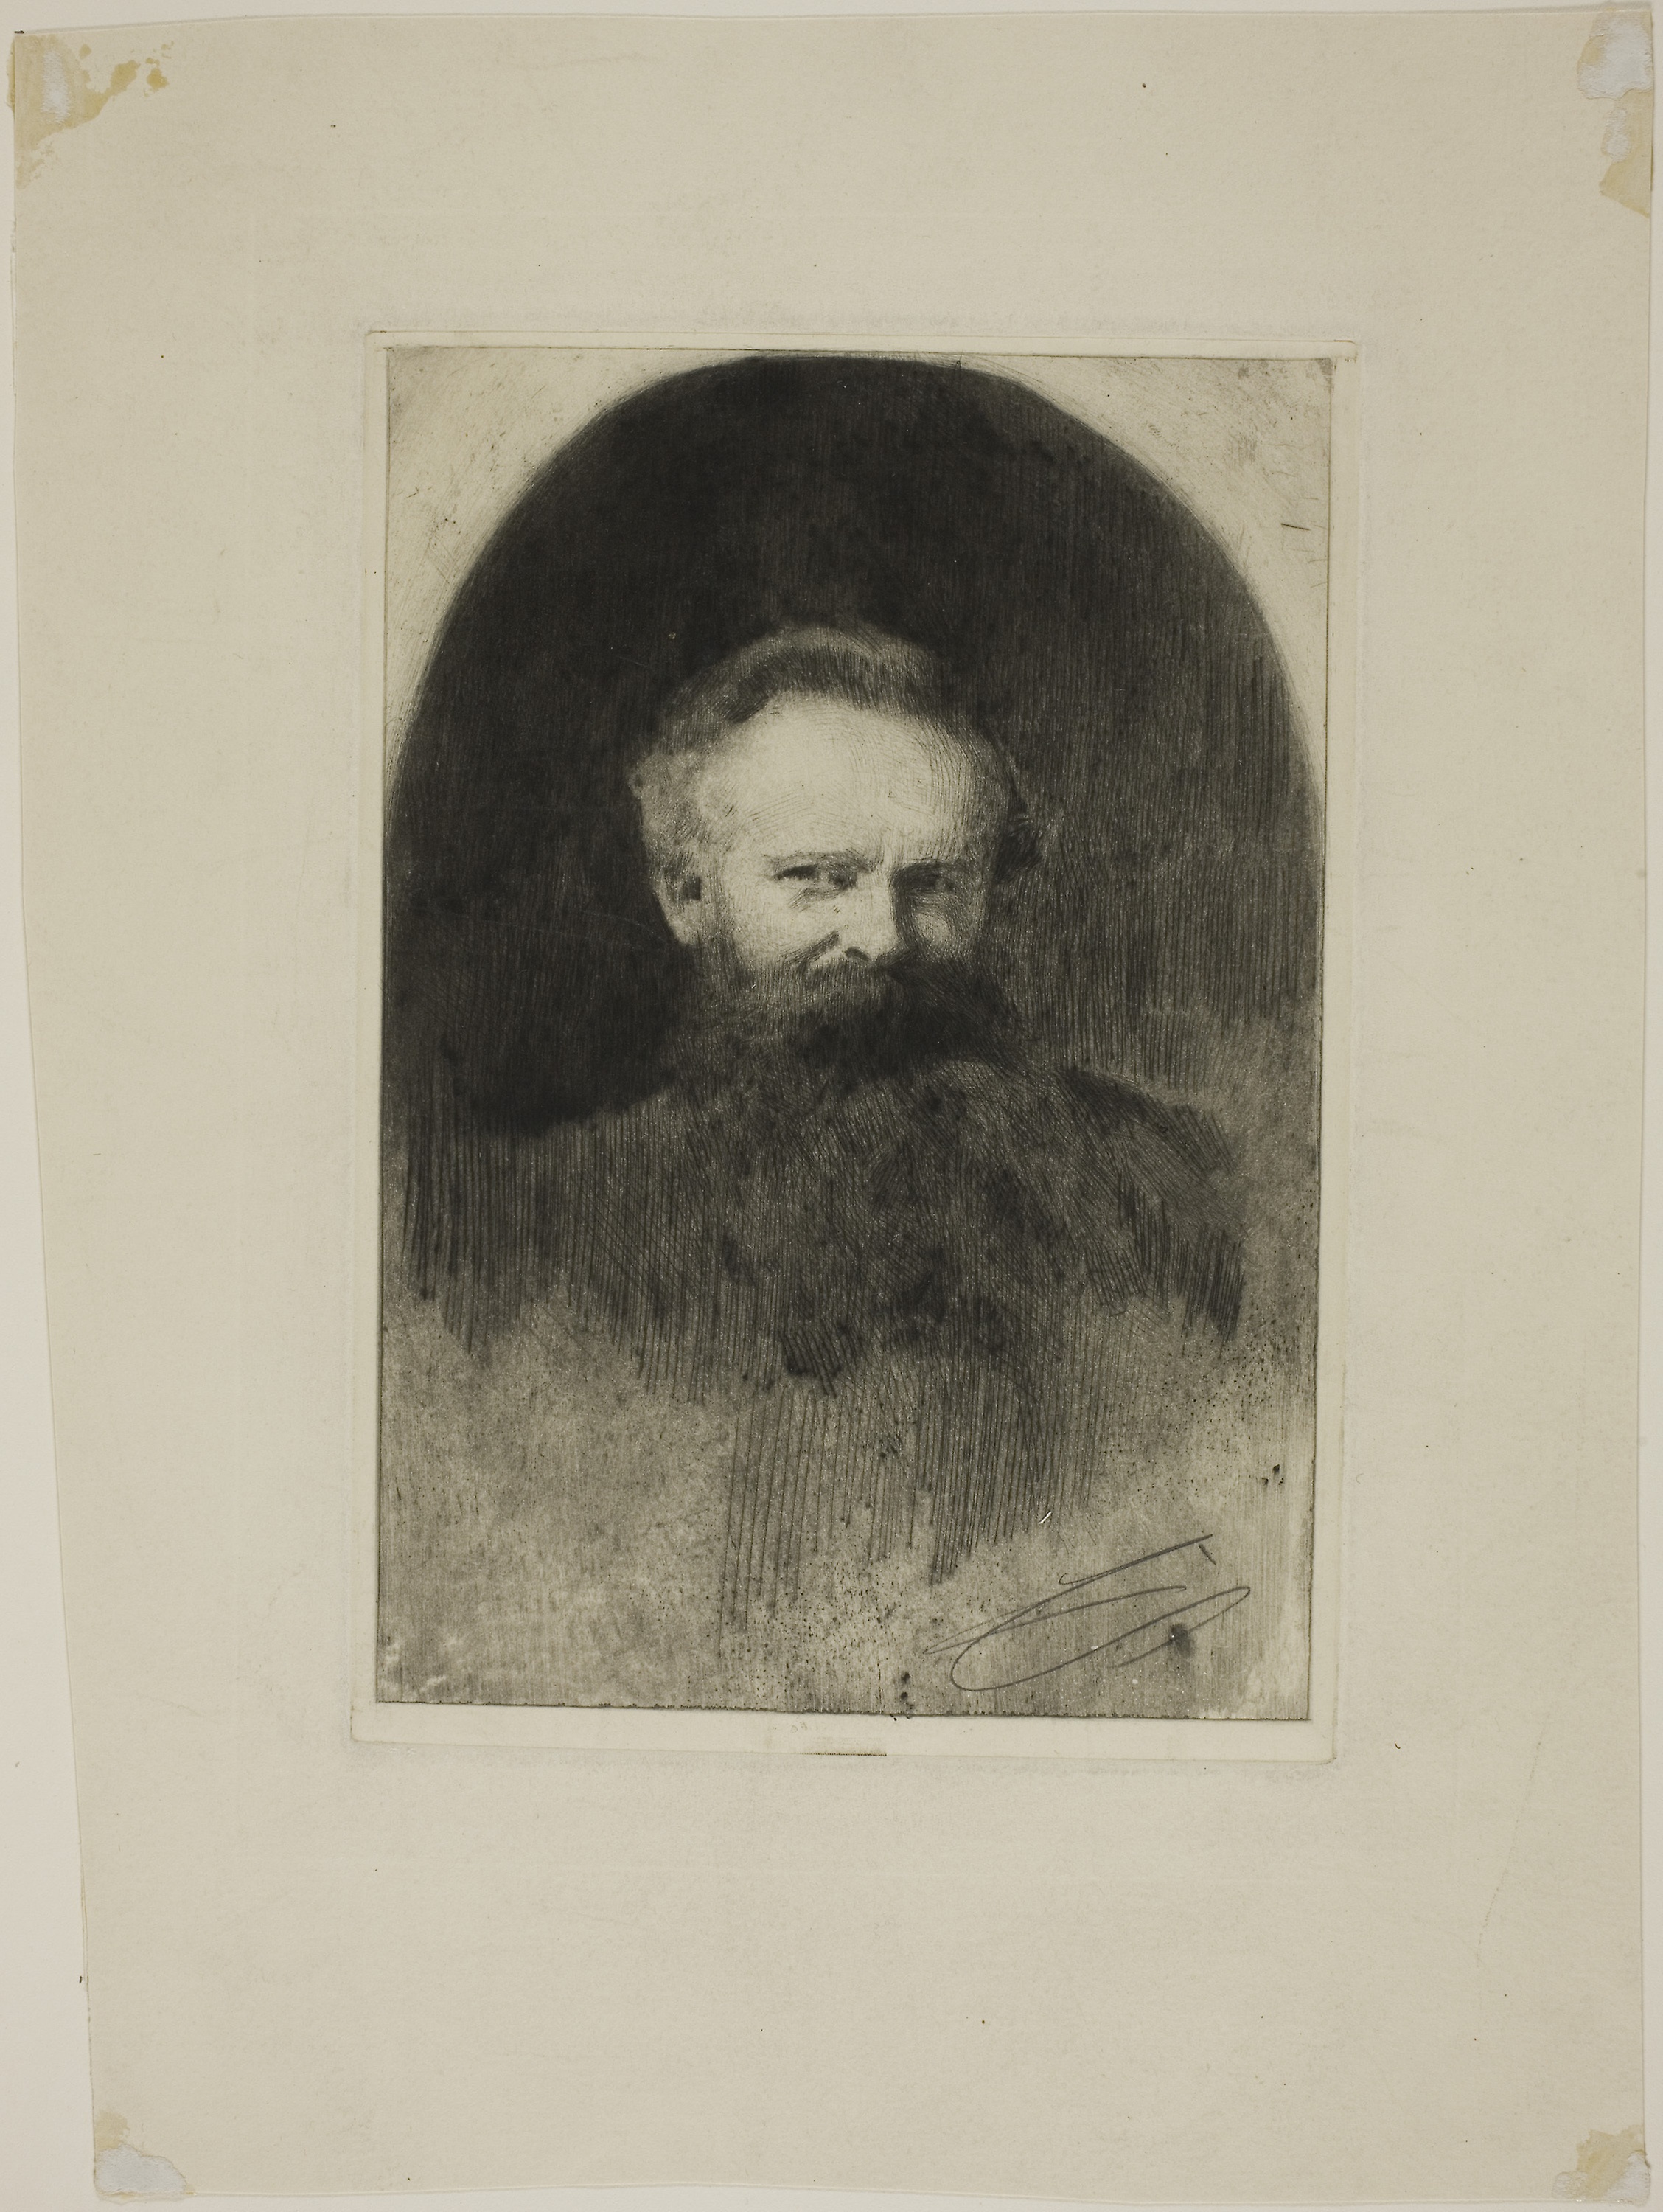
photograph, art, portrait, painting, facial hair, history, modern art, picture frame, art gallery, artwork, visual arts, ancient history, self portrait, museum, stock photography